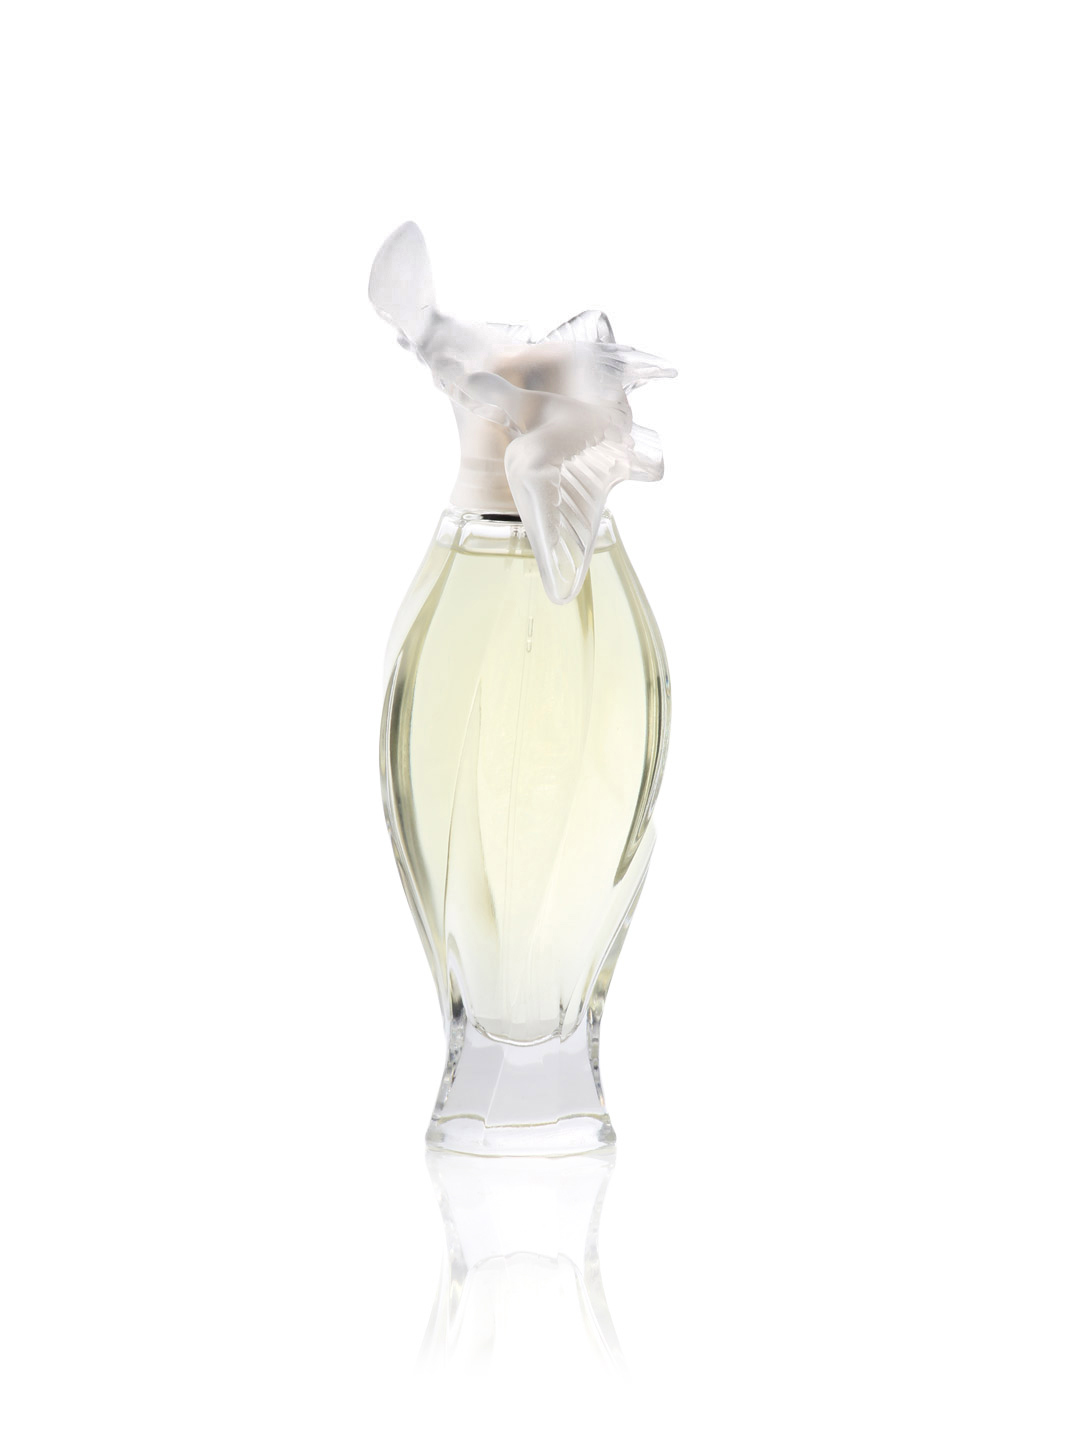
Nina Ricci Women Air Temps Perfume
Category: Personal Care / Fragrance / Perfume and Body Mist
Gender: Women
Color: Yellow
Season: Spring 2017
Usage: Casual